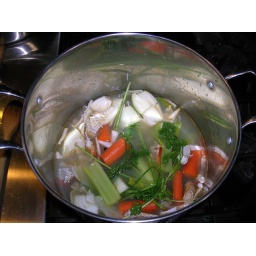
crab stock in progress. advanced foodie black box 12-Jun-06